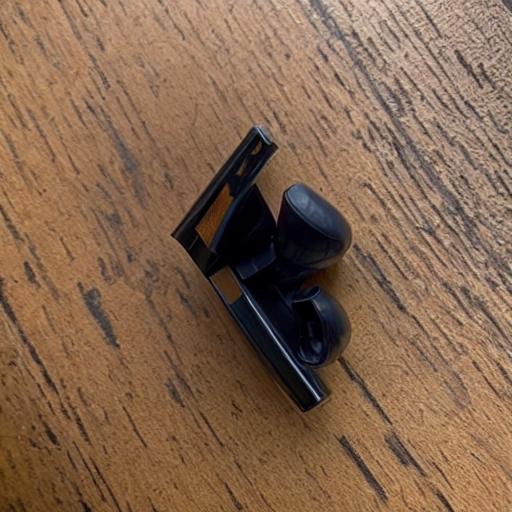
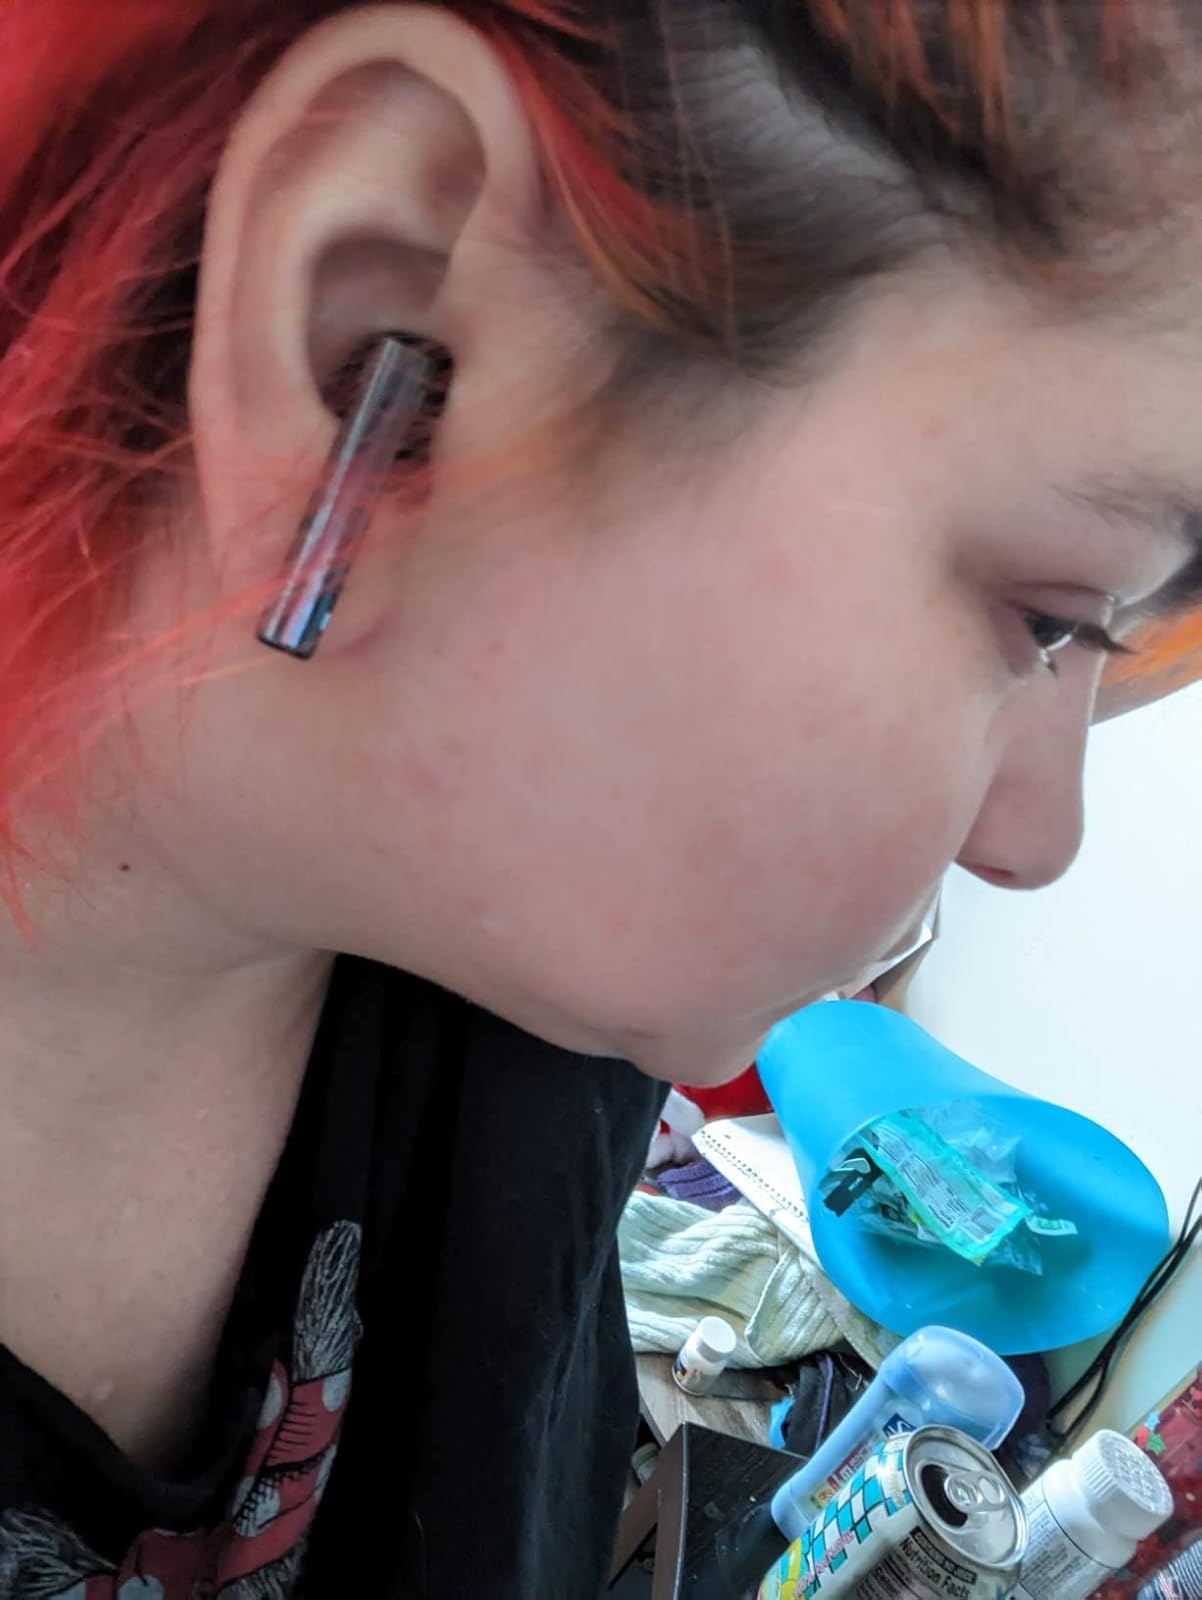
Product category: earbuds
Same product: no